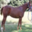
Label: horse